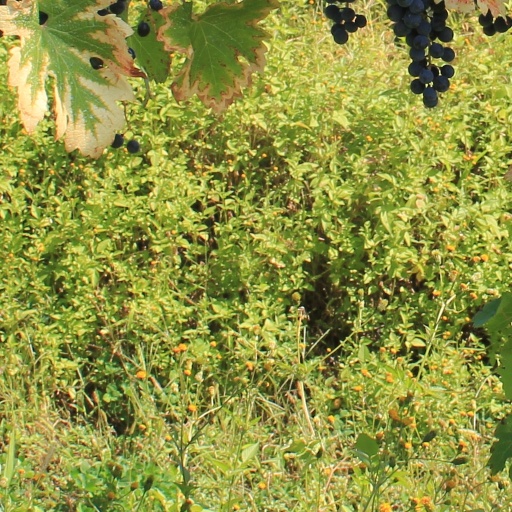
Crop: grape